Diniyar Bilyaletdinov

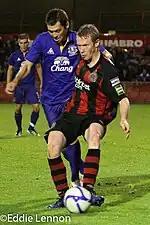
Bilyaletdinov in a match against Bohemian.

In January 2012, Bilyaletdinov was sold to Spartak Moscow for an undisclosed fee, as Everton wished to raise funds to buy other players. After his move to Spartak Moscow, Bilyaletdinov was given the number 25 shirt. Bilyaletdinov made his debut for Spartak Moscow in a 1–1 draw against Rubin Kazan on 5 March 2012. On 6 May 2012, Bilyaletdinov scored his first goal in over three years since leaving the country and first for the club in a 3–2 win over Zenit Saint Petersburg. In January 2014, Bilyaletdinov was loaned to fellow league team Anzhi Makhachkala. On 23 July 2015, Bilyaletdinov's contract with Spartak was terminated by mutual consent.